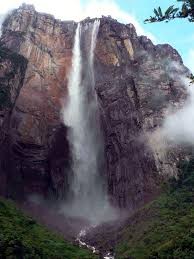
Landmark: Angel Falls